Maya Sita

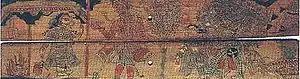
Folio of the Oriya "Vaidehisa Vilasa". Left half: Sita hides in the fire as Maya Sita receives Ravana, disguised as an ascetic. Right half: Maya Sita is abducted by Ravana.

The Maya Sita motif is considered as the "most important instance of an addition" in the "Ramayana". The "Kurma Purana" ( 550–850 CE) is the first text where Maya Sita appears. The key event of the "Ramayana" story – the kidnapping of Sita by Ravana – was replaced with the abduction of Maya Sita (an unreal Sita) by Ravana; meanwhile Sita is protected in the refuge of Agni, the fire god. This "important ideological development" in Vaishnavism (Vishnu-centric sect) protected Sita's chastity. Some versions of the "Ramayana" such as the ones in the "Mahabharata" (5th to 4th century BCE), the "Vishnu Purana" (1st century BCE–4th century CE), the "Harivamsa" (1–300 CE) and several Puranas (the suffix "Purana" denotes that the text is part of this genre) omit the Agni Pariksha altogether to avoid questioning Sita's purity. In contrast, this very Agni Pariksha became a device for the return of the unblemished Sita, as Sita and Maya Sita switch places again, in some later versions. With the growing popularity of Rama bhakti movement in the 12th century, numerous works adopted the concept of Maya Sita. Devotees could not bear that Sita – the consort of Rama and the chief goddess of Rama-centric sects – was kidnapped by the demon Ravana and had to suffer his imprisonment and was defiled by his touch. The Maya Sita concept saves Sita from suffering Ravana's custody and succumbing to the temptation of acquiring the illusory deer. Instead, the texts create an illusory Sita, who does not recognize the illusory deer. The illusory deer motif in the "Ramayana" may have inspired the Maya Sita concept too. Maya Sita also excuses Sita from rebuking Lakshmana when she forces him to leave her and aid Rama in the illusory deer tale.